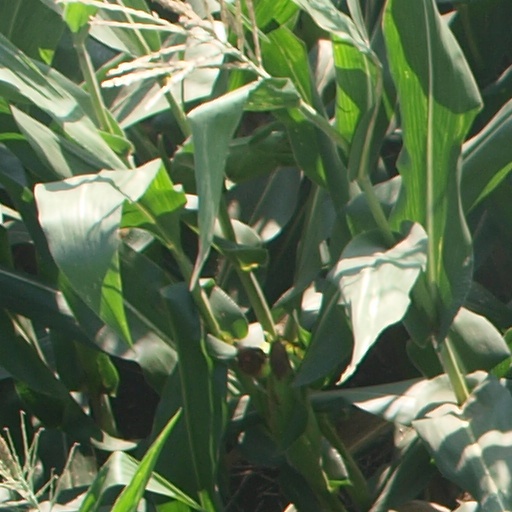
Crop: maize; corn